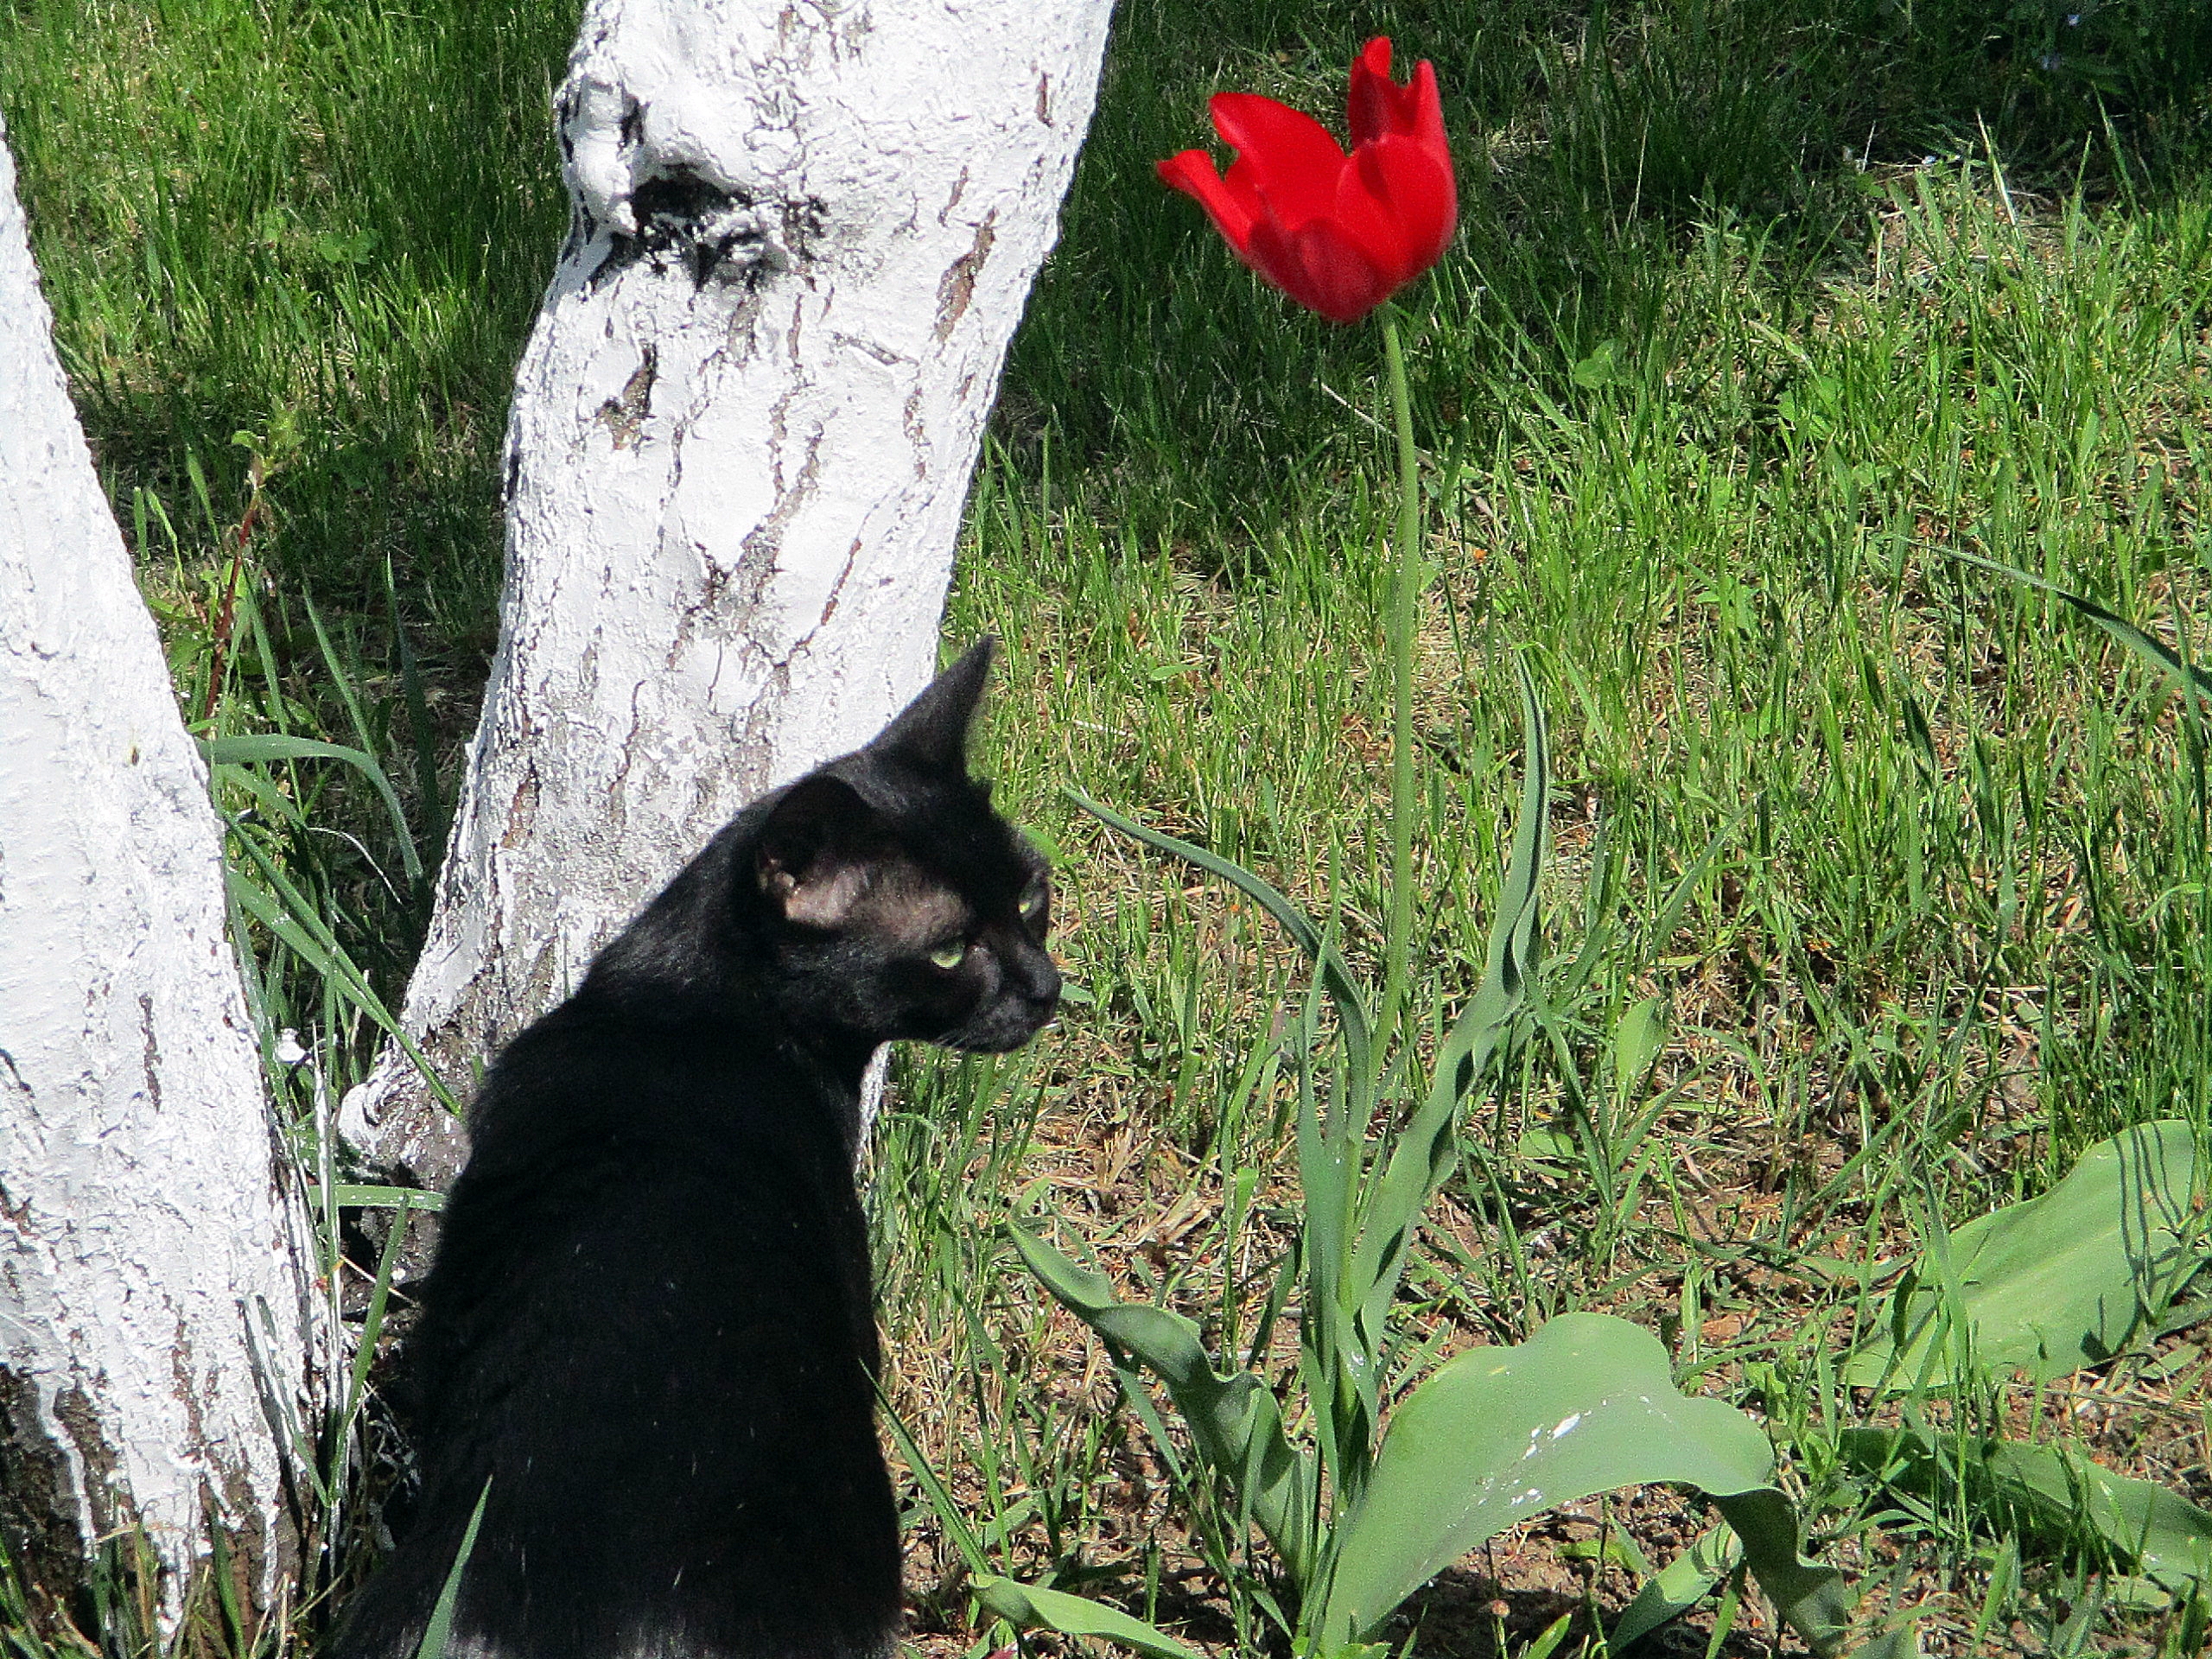
tulip, spring, black, cat, black cat, flower, grass, plant, small to medium sized cats, felidae, botany, leaf, grass family, carnivore, wildflower, bombay, lily family, hippeastrum